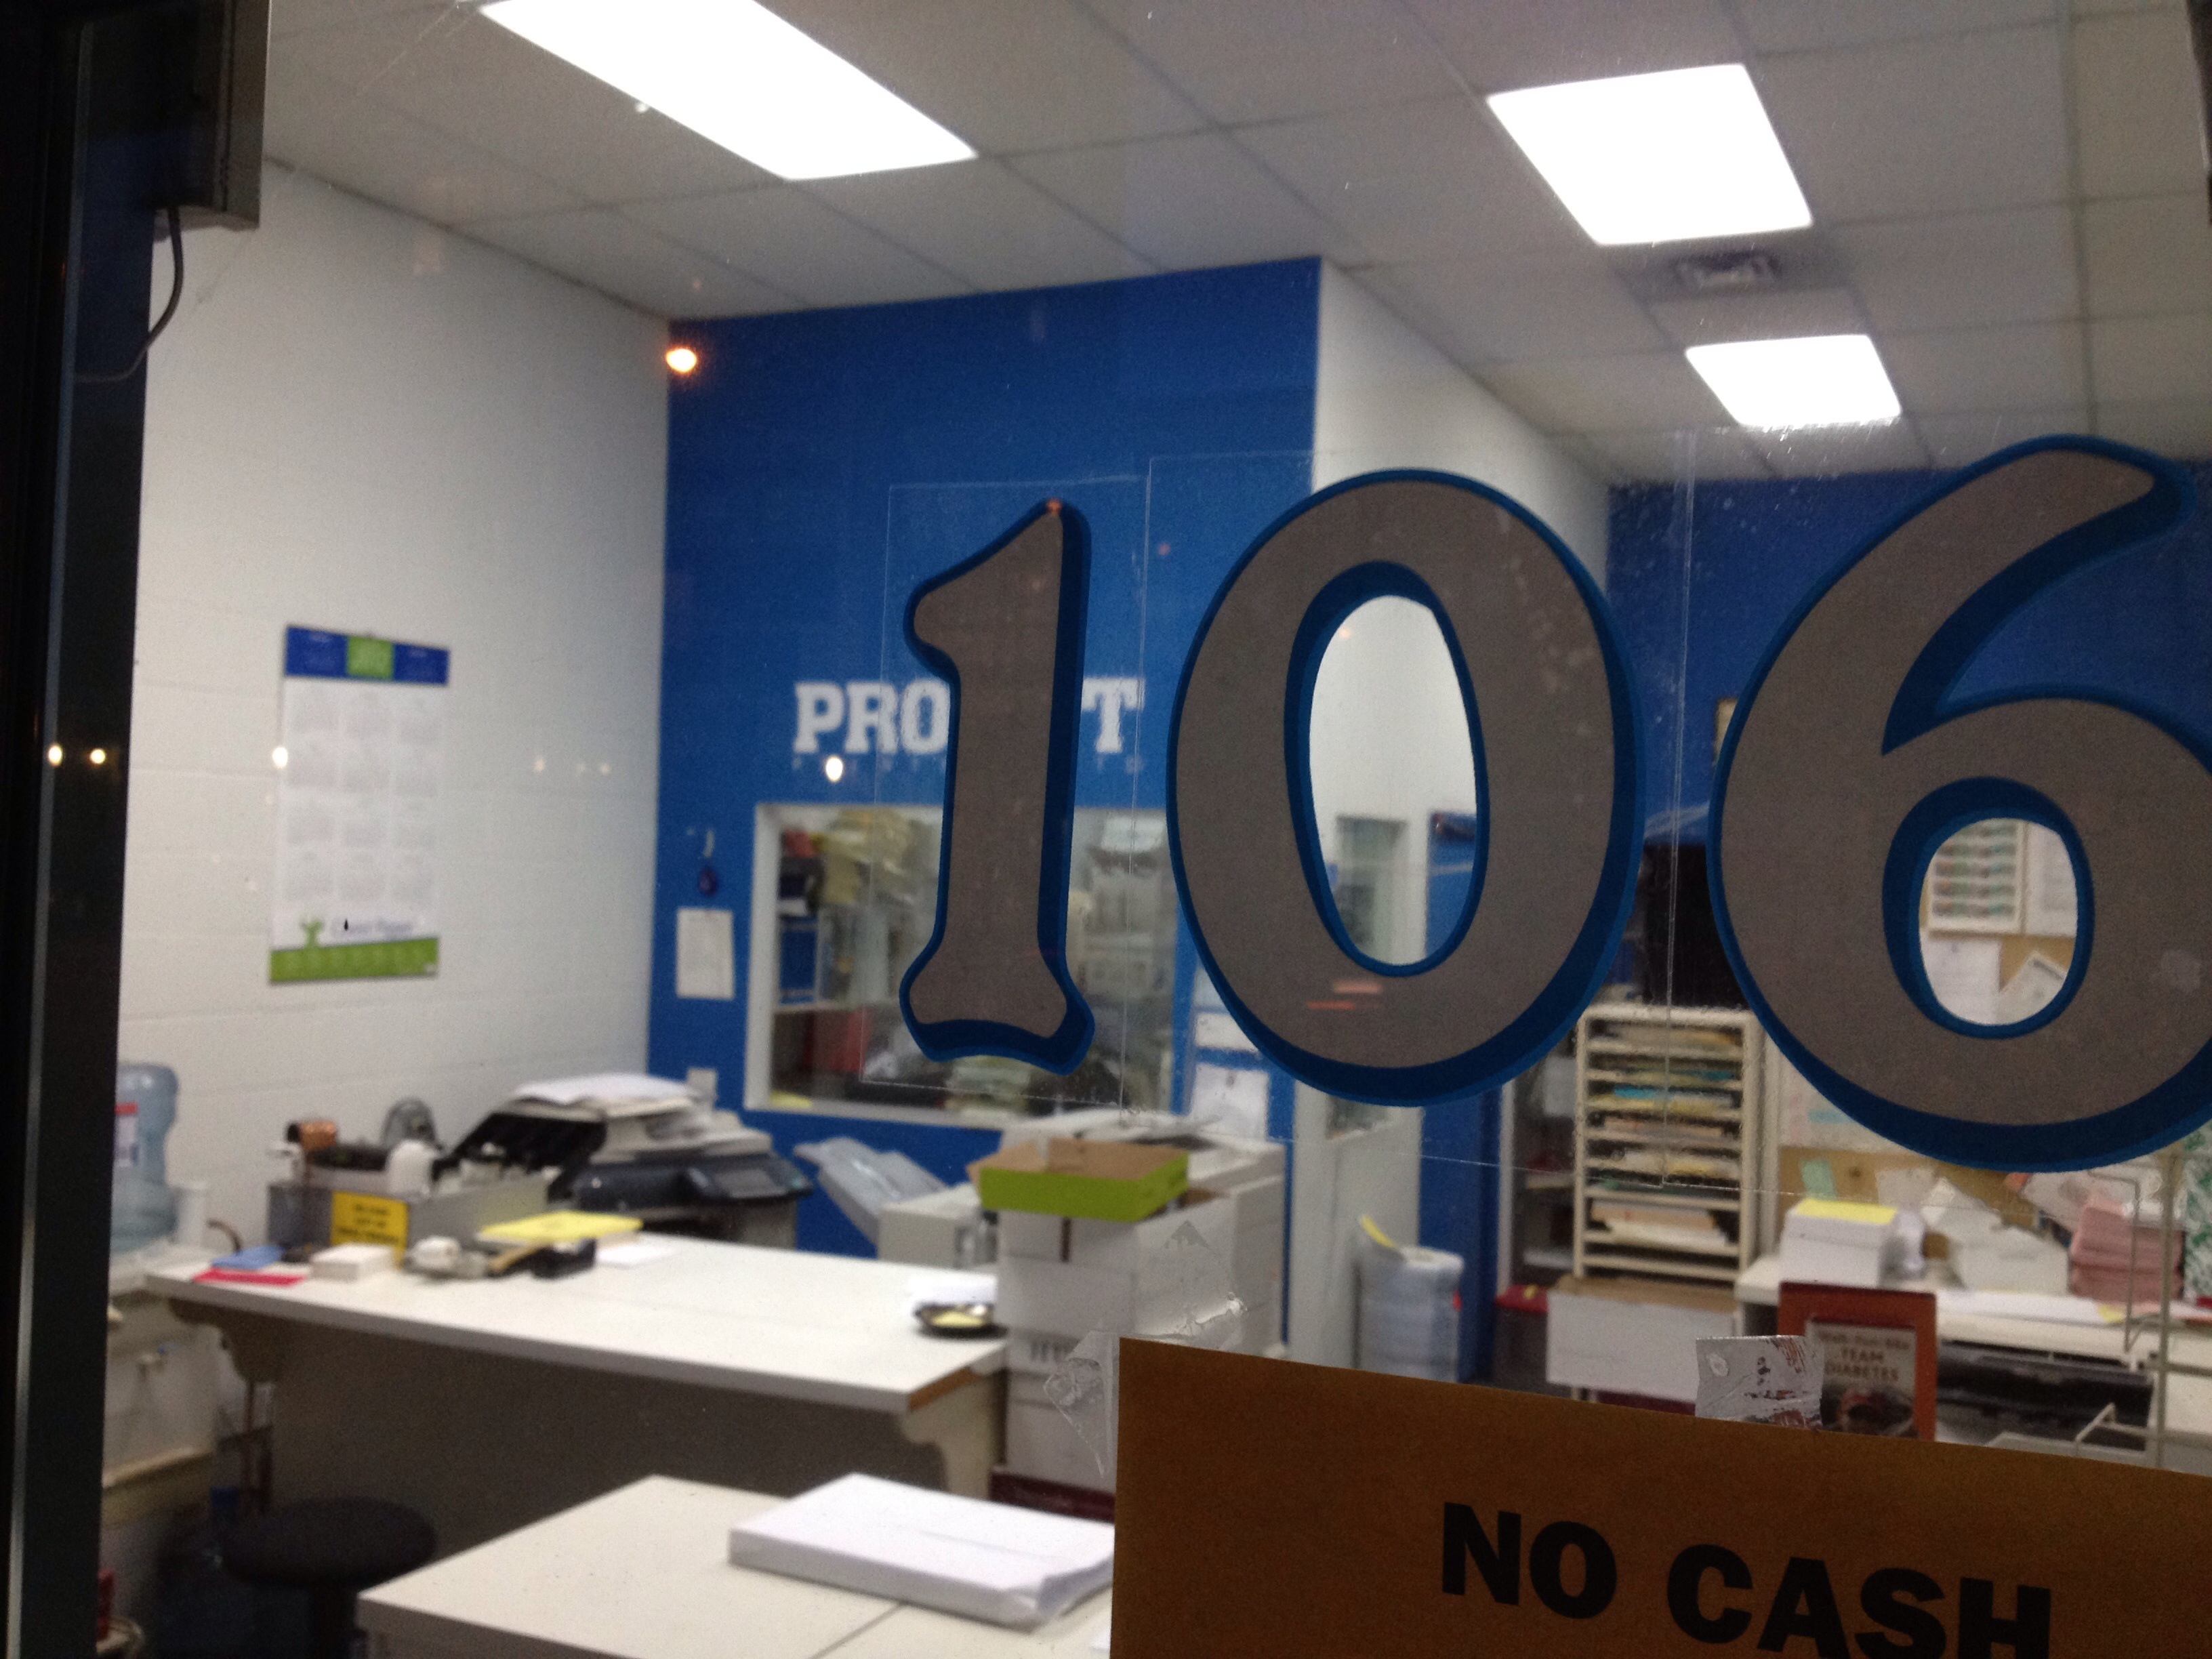
brand, design, ds106, 106